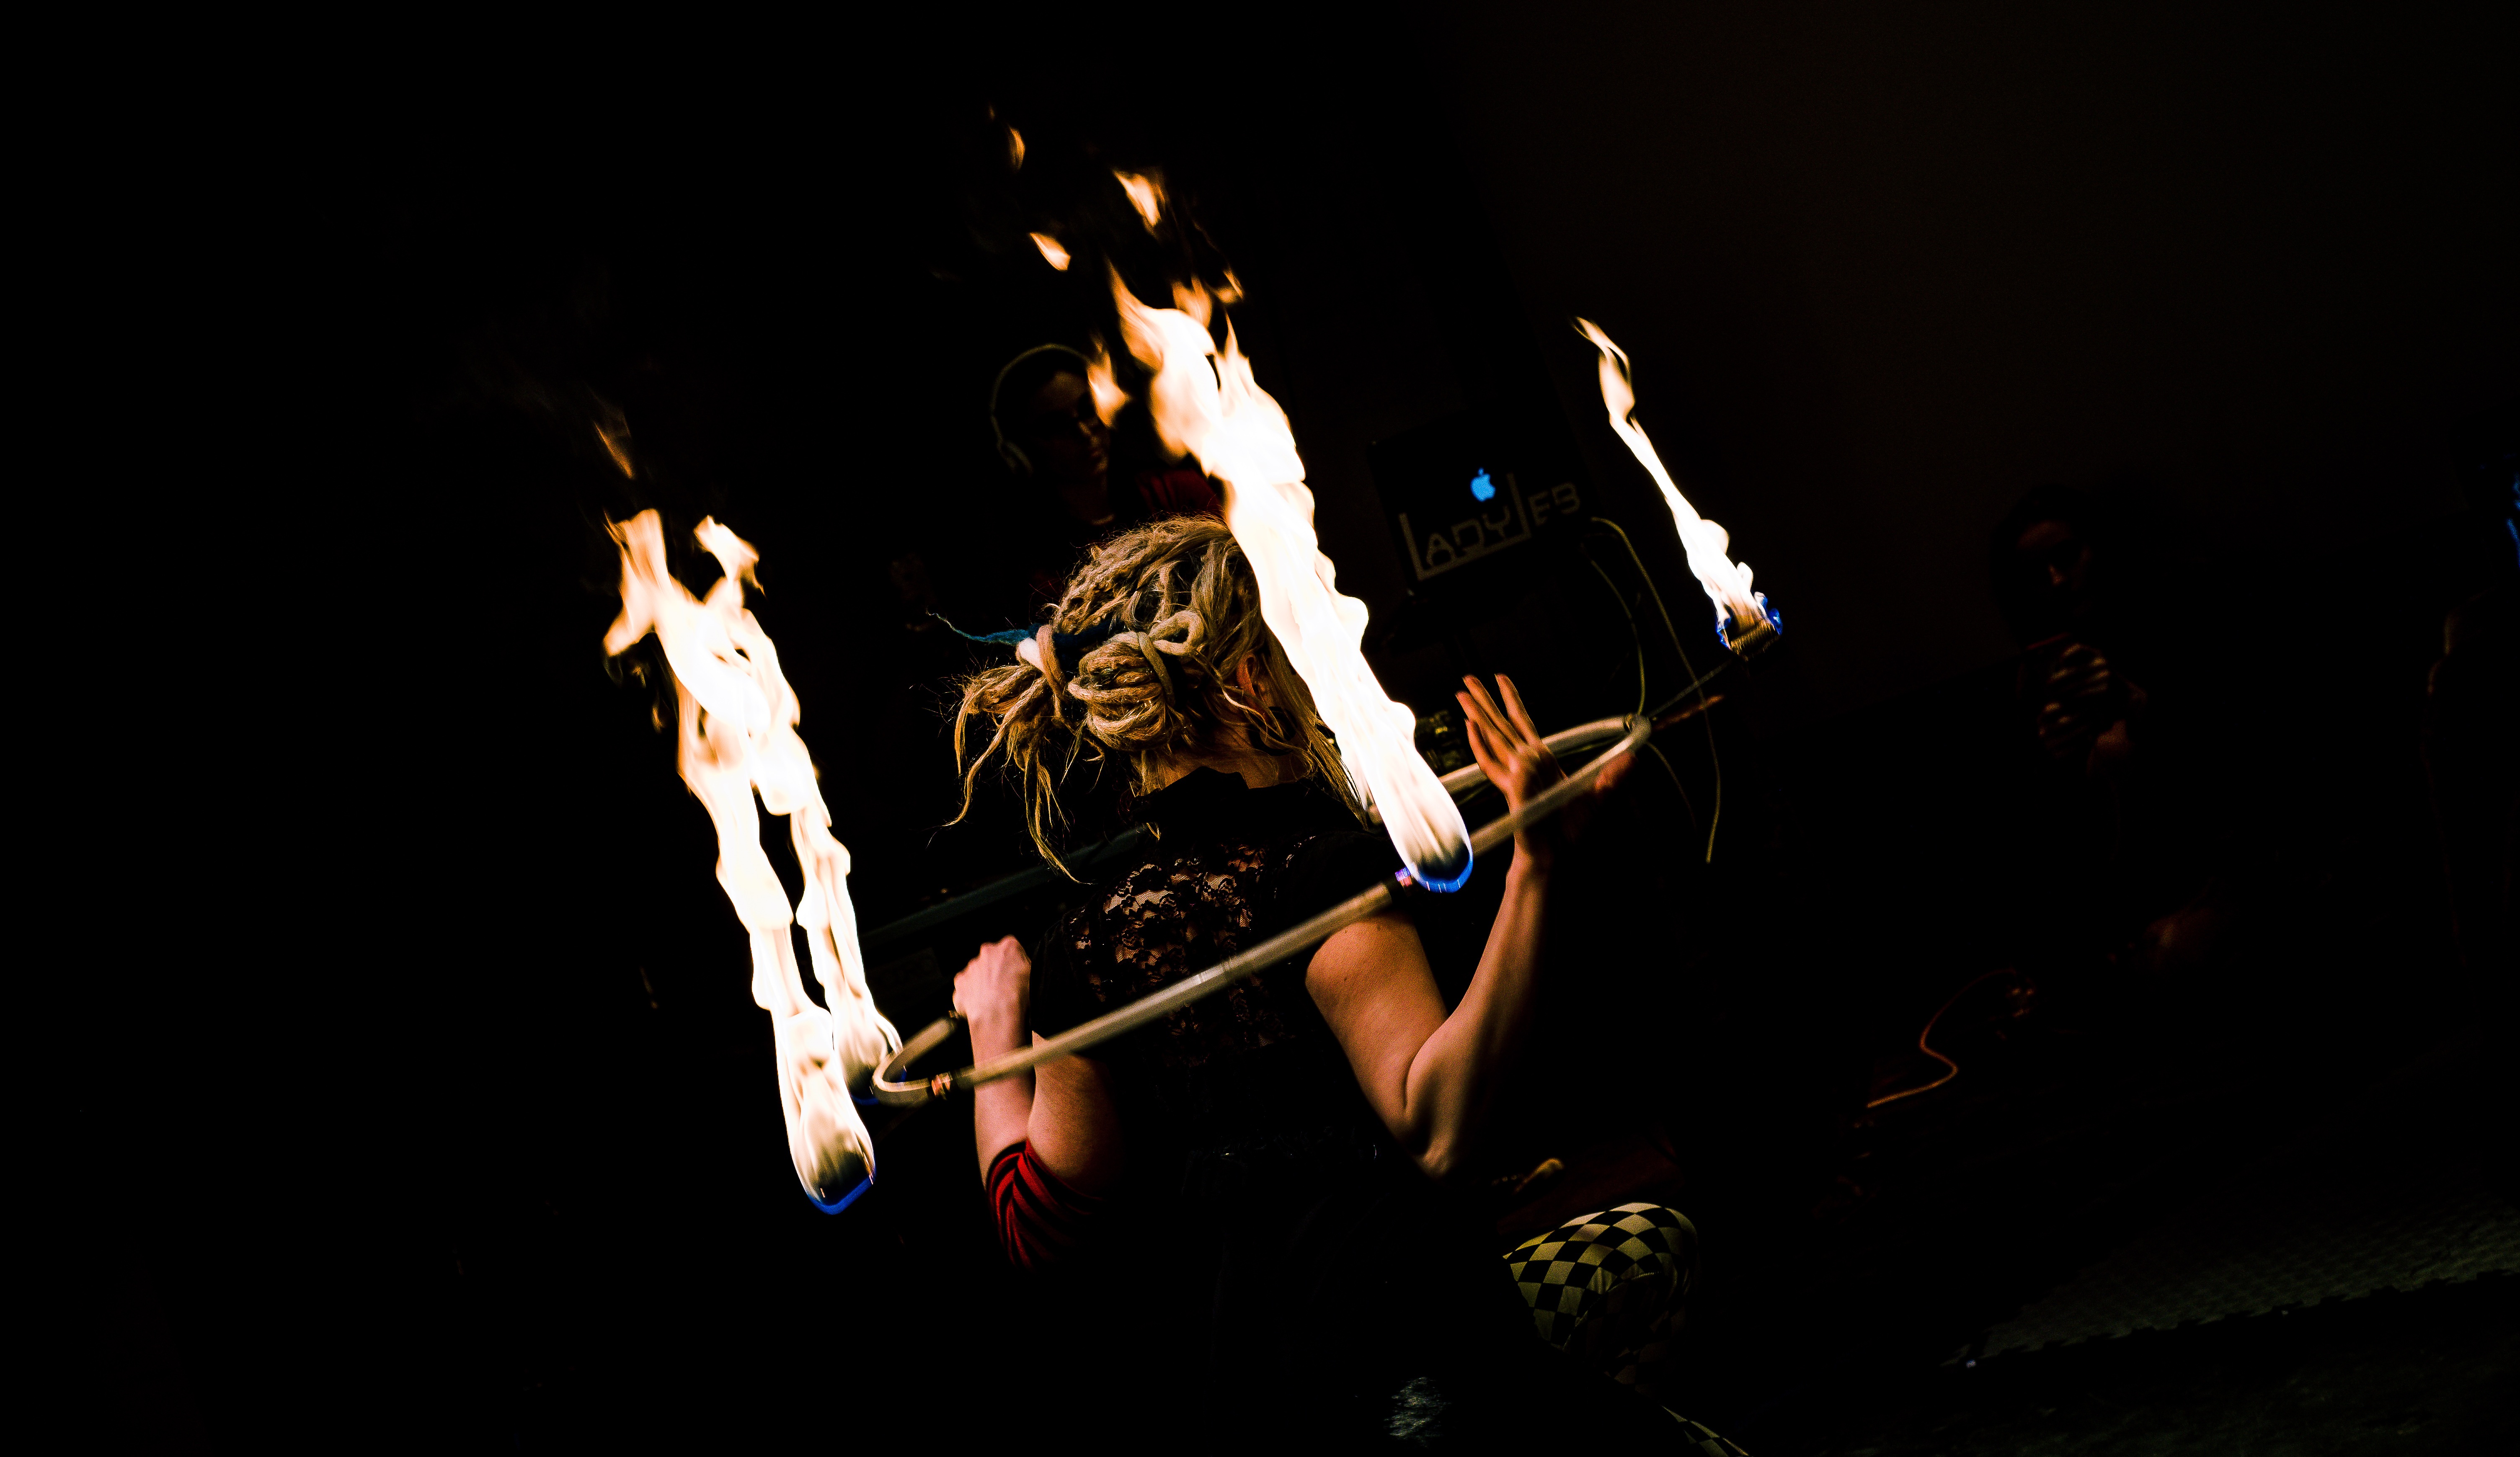
person, woman, female, concert, dance, young, artist, fire, darkness, street art, performance art, stage, performance, hot, event, guitarist, dreadlocks, flames, entertainment, brave, performing arts, rock concert, musical theatre, modern dance, concert dance, aerialist